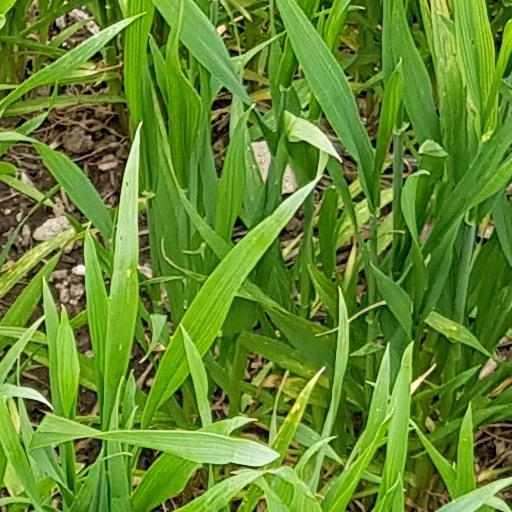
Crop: wheat